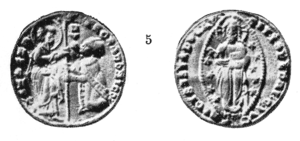
La Zecca de Venise est une ancienne institution administrative de la République de Venise qui était compétente pour l'émission et le contrôle de toute circulation d'or et d'argent au sein du dit territoire de la république. « Zecca » est un terme italien qui désigne l'« hôtel de la Monnaie », l'institut qui produit les pièces circulant sur un territoire et aidant aux transactions commerciales. C'est la Zecca vénitienne qui frappe à partir de 1284 le ducat d'or, ou sequin, mais aussi les pièces divisionnaires. Au XVIᵉ siècle, elle a produit plusieurs millions de pièces en or.
Pietro Gradenigo est le 49ᵉ doge de Venise, élu en 1289.